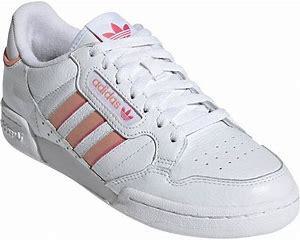
Brand: Adidas
Model: Continental 80 Stripes